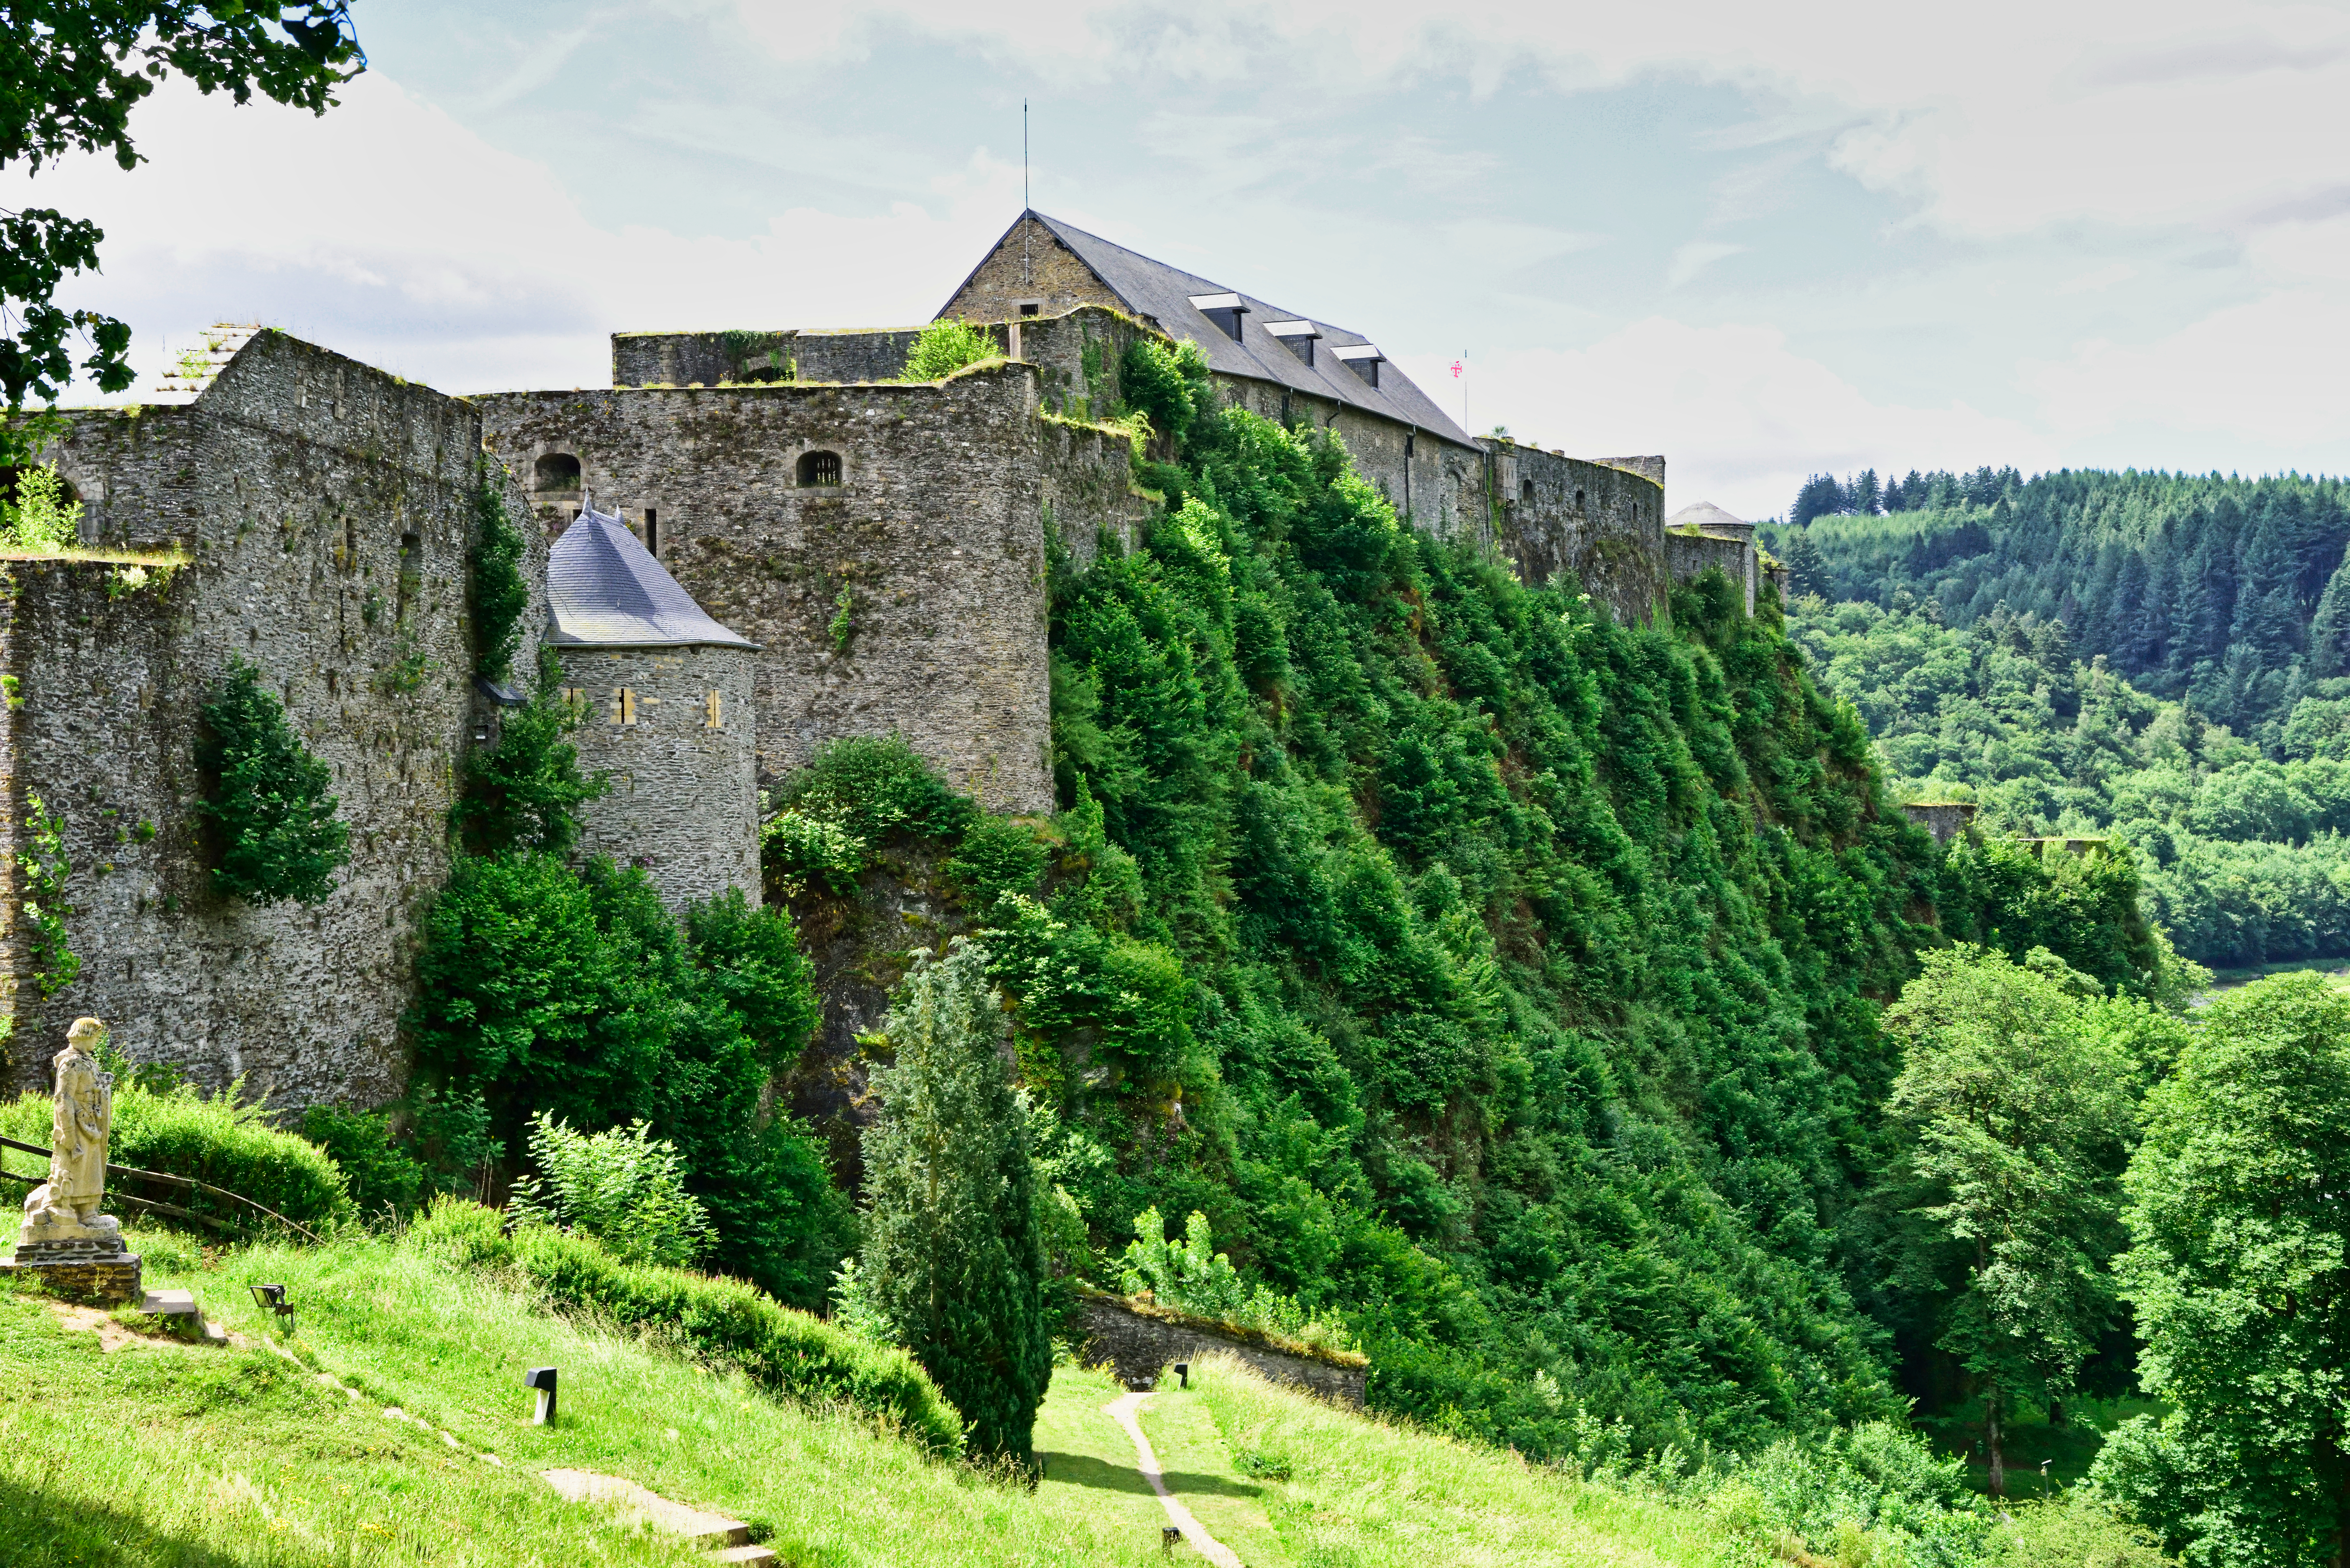
kasteel, vegetation, property, tree, wall, house, shrub, rural area, architecture, plant, building, grass, hill, hill station, fortification, land lot, landscape, castle, village, mountain